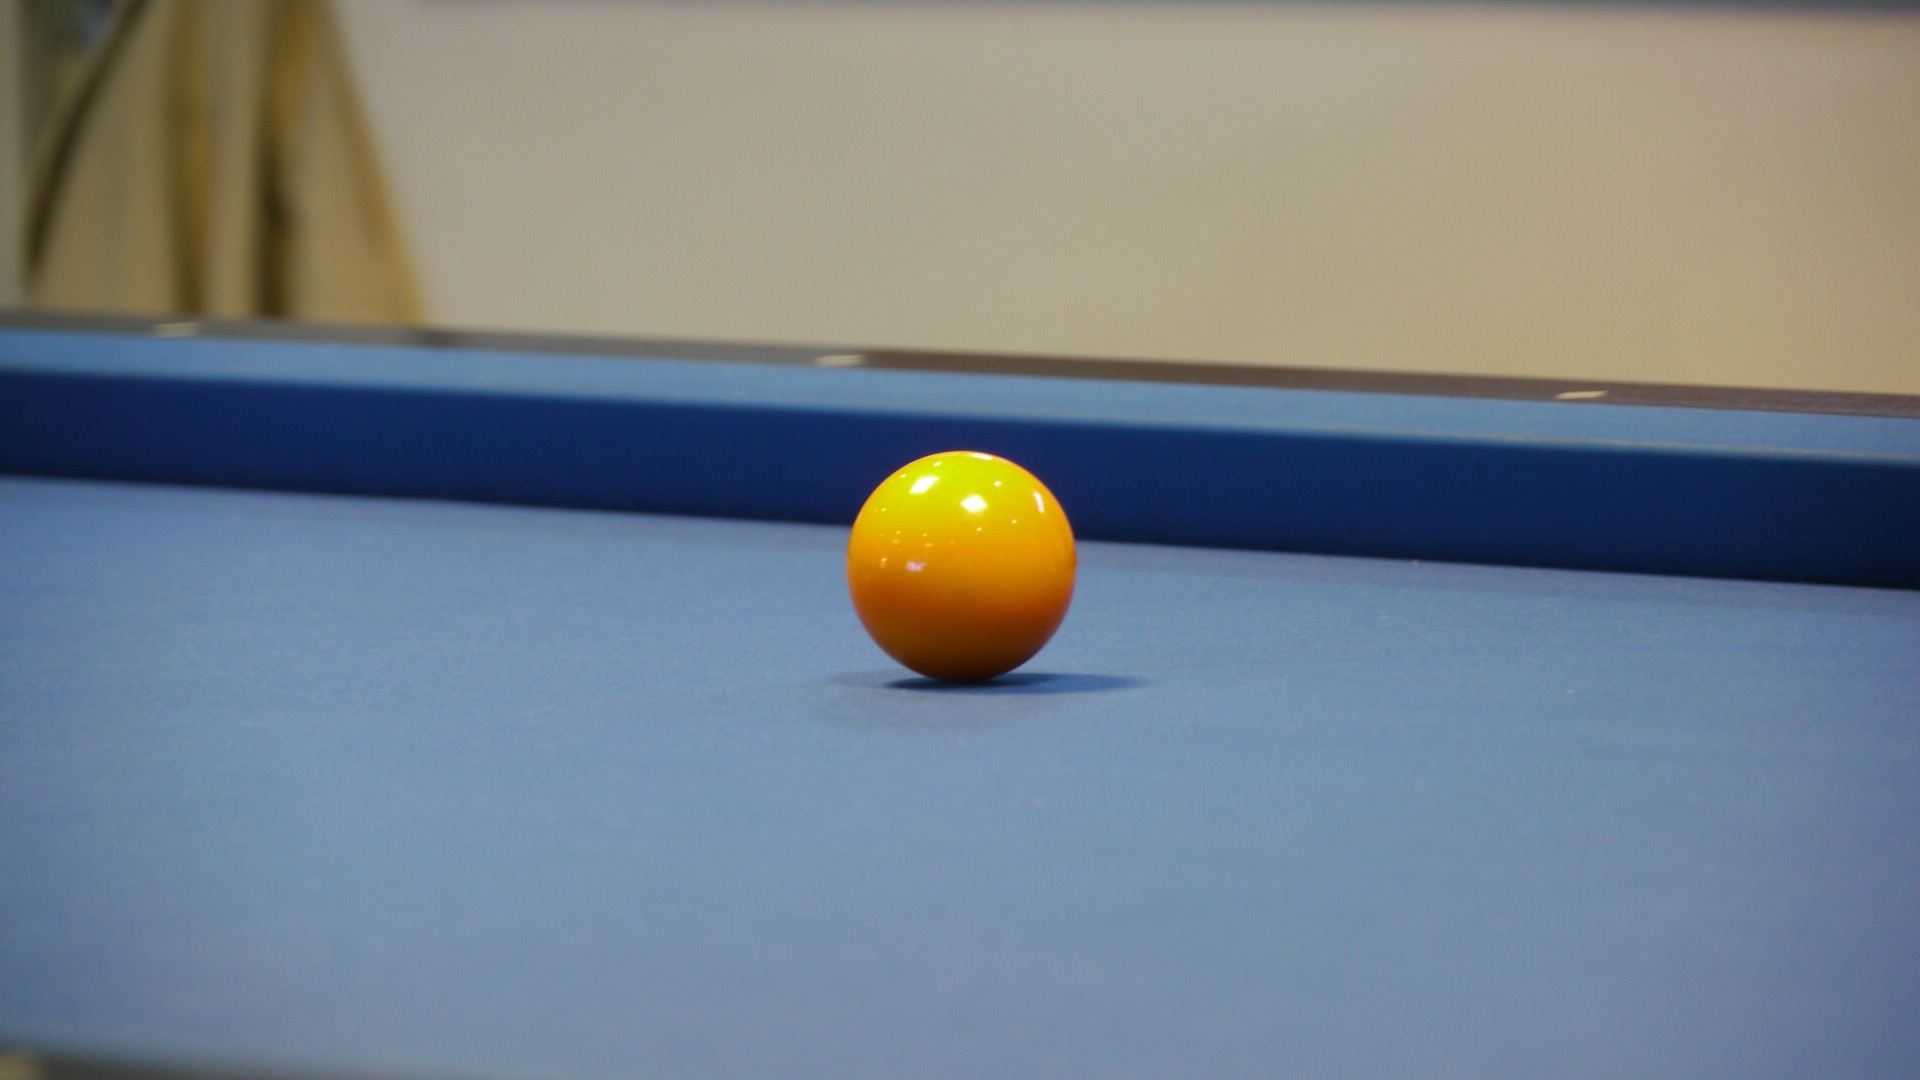
table, sport, play, recreation, pool, blue, sports, ball, games, billiards, billiard ball, individual sports, pocket billiards, eight ball, indoor games and sports, cue sports, carom billiards, cue stick, english billiards, billiard table, nine ball